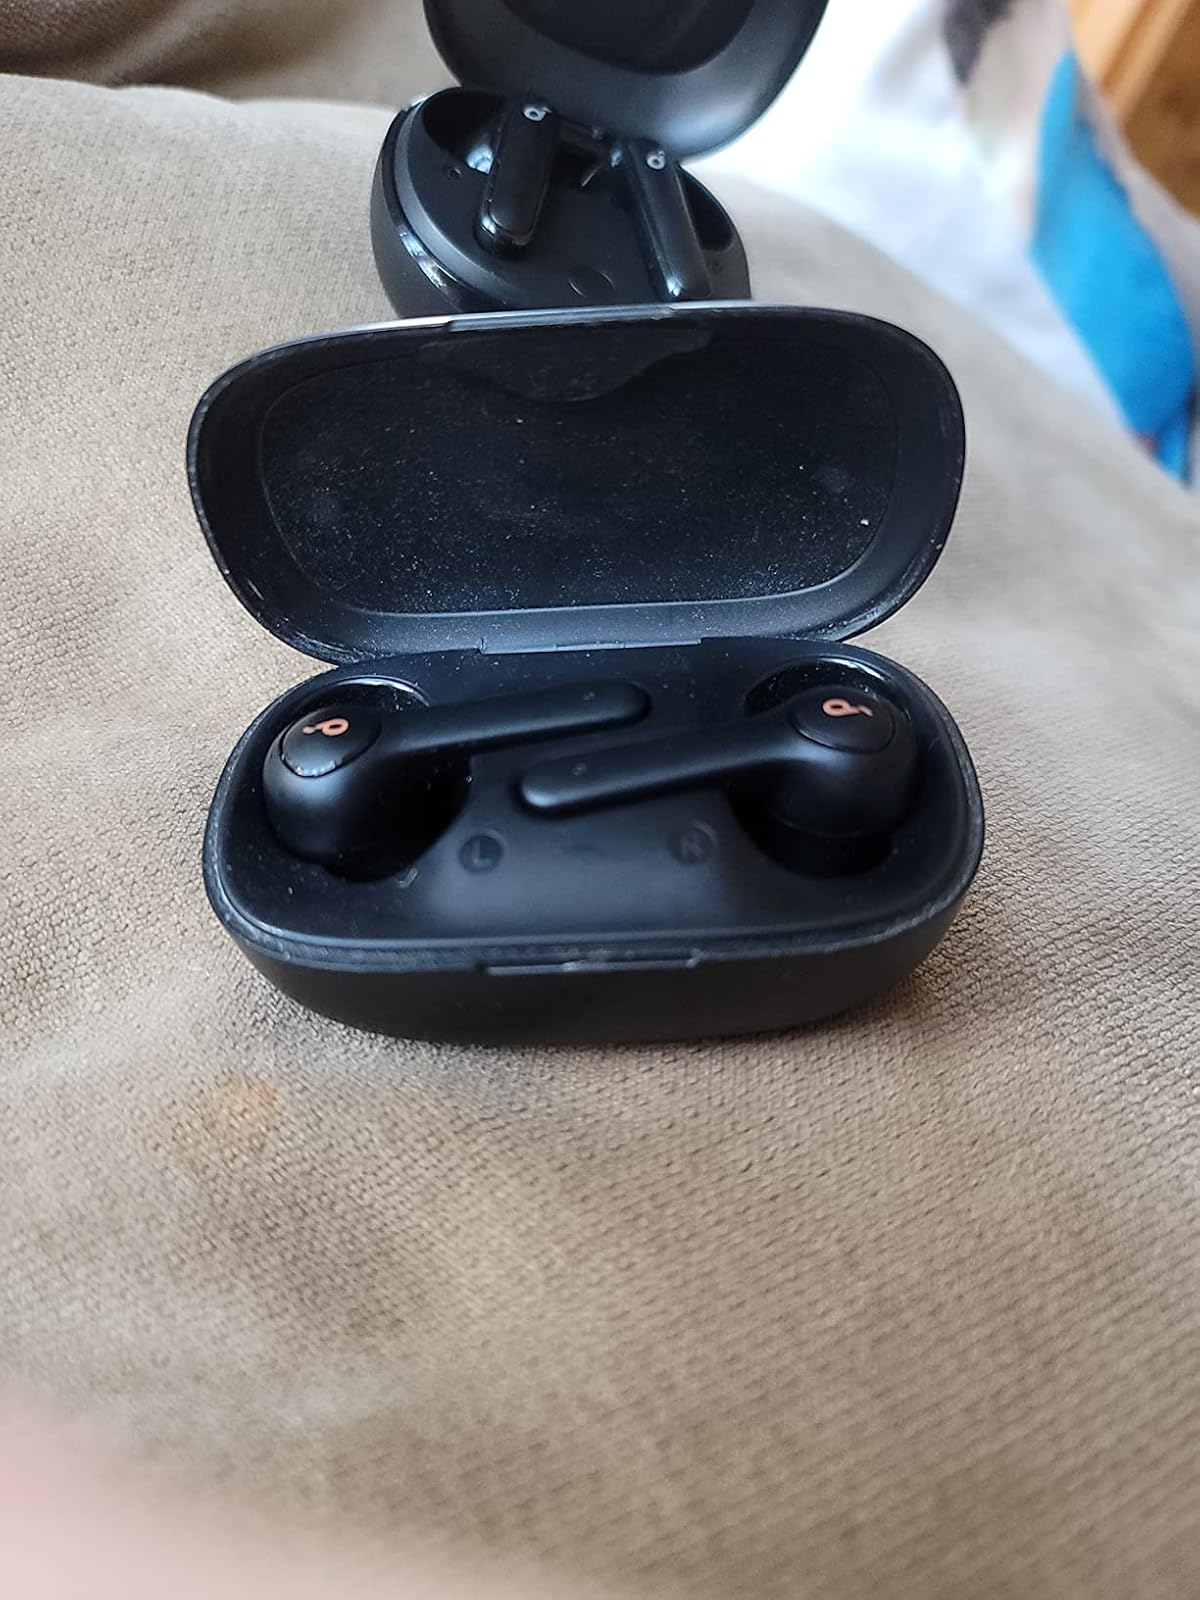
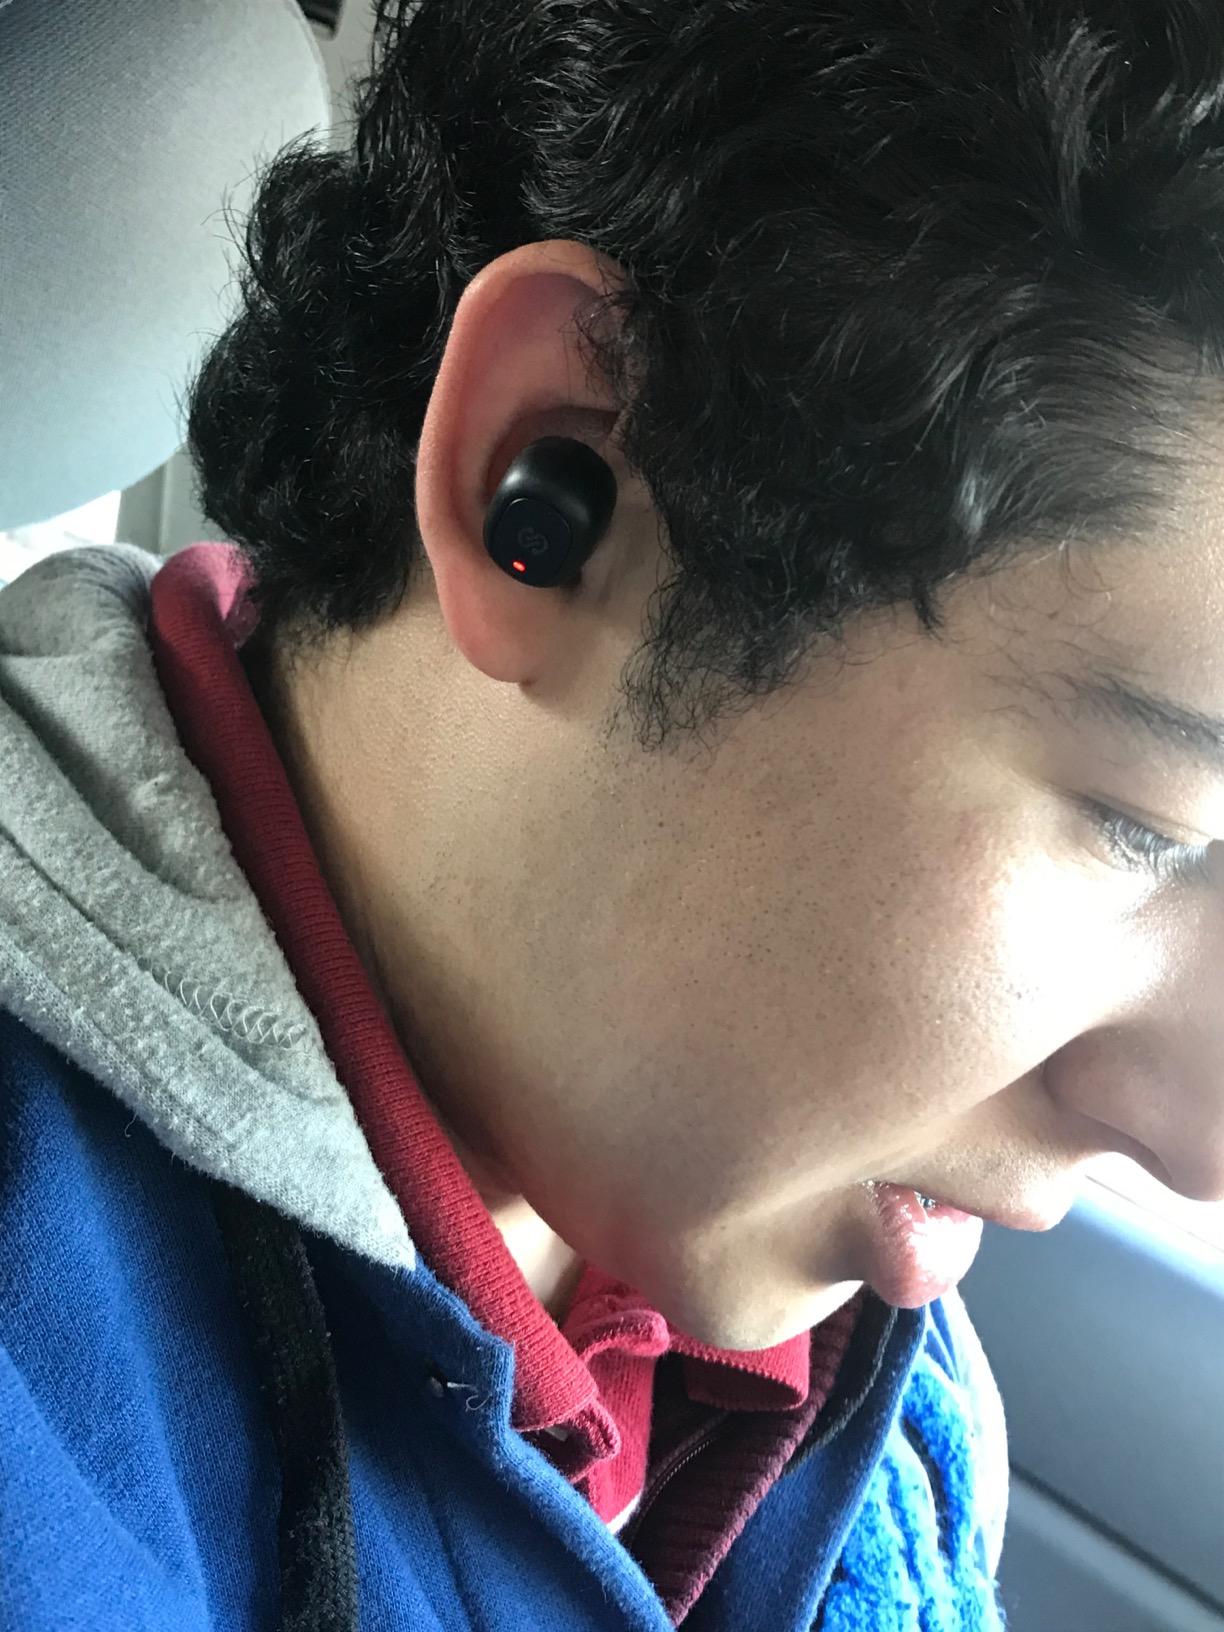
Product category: earbuds
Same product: no